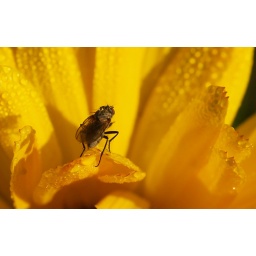
A little dew wet fly sitting on a marigold flower in the morninglight drying.